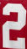
Number: 2